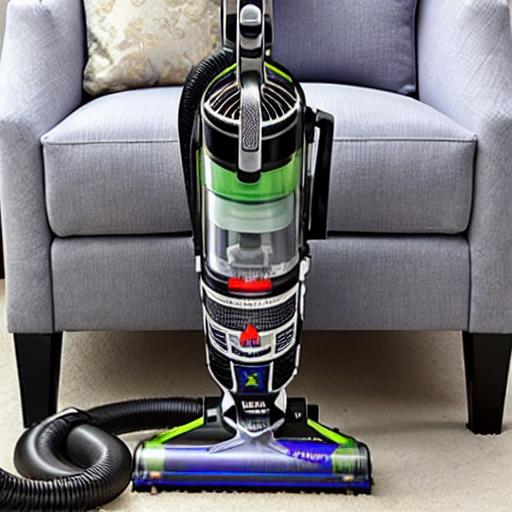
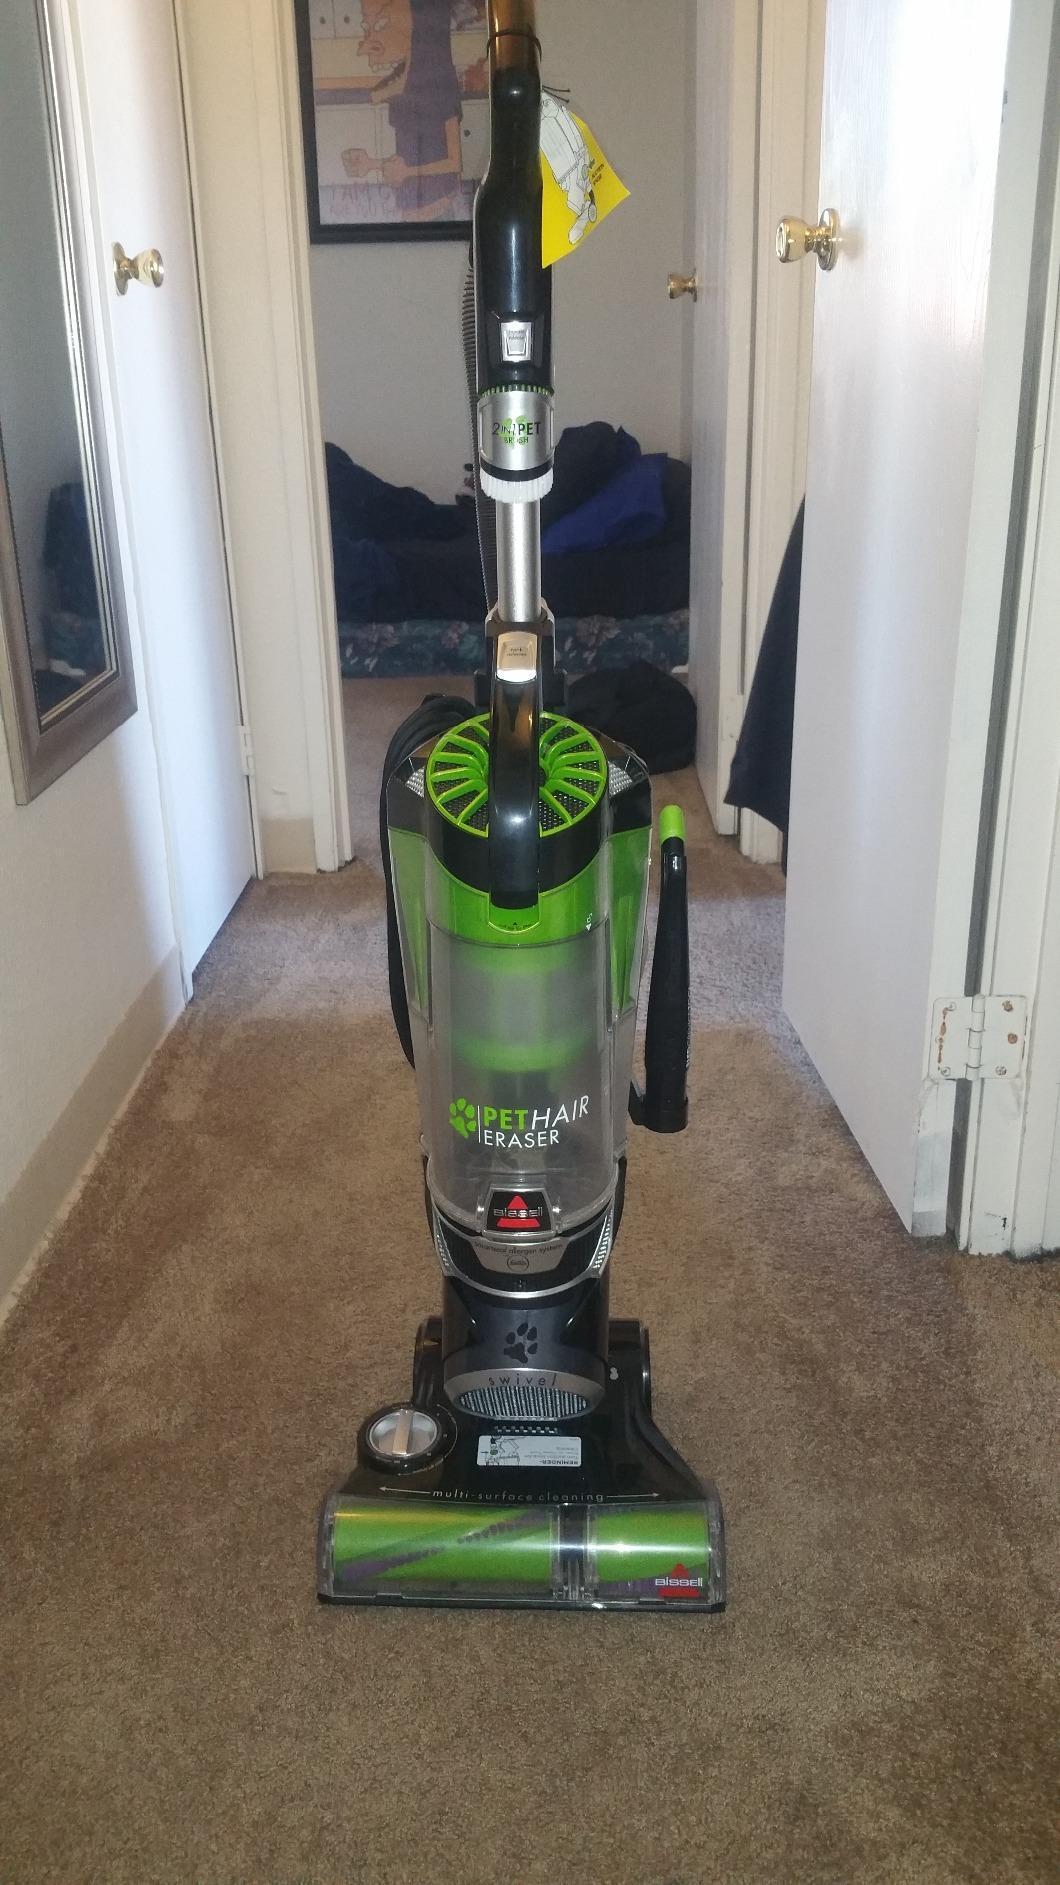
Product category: items_vacuum
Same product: no